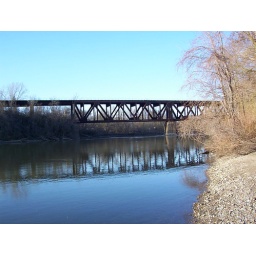
The old bridge over the Thames river